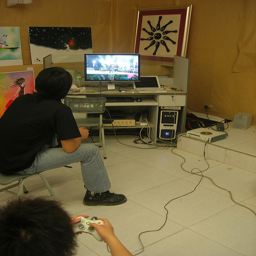
Two people are playing a game on the Xbox 360.
A man who is playing a video game.
Two people are playing video games in a room.
 two boys playing a  game on  the computer
Two people playing a video game in a room.